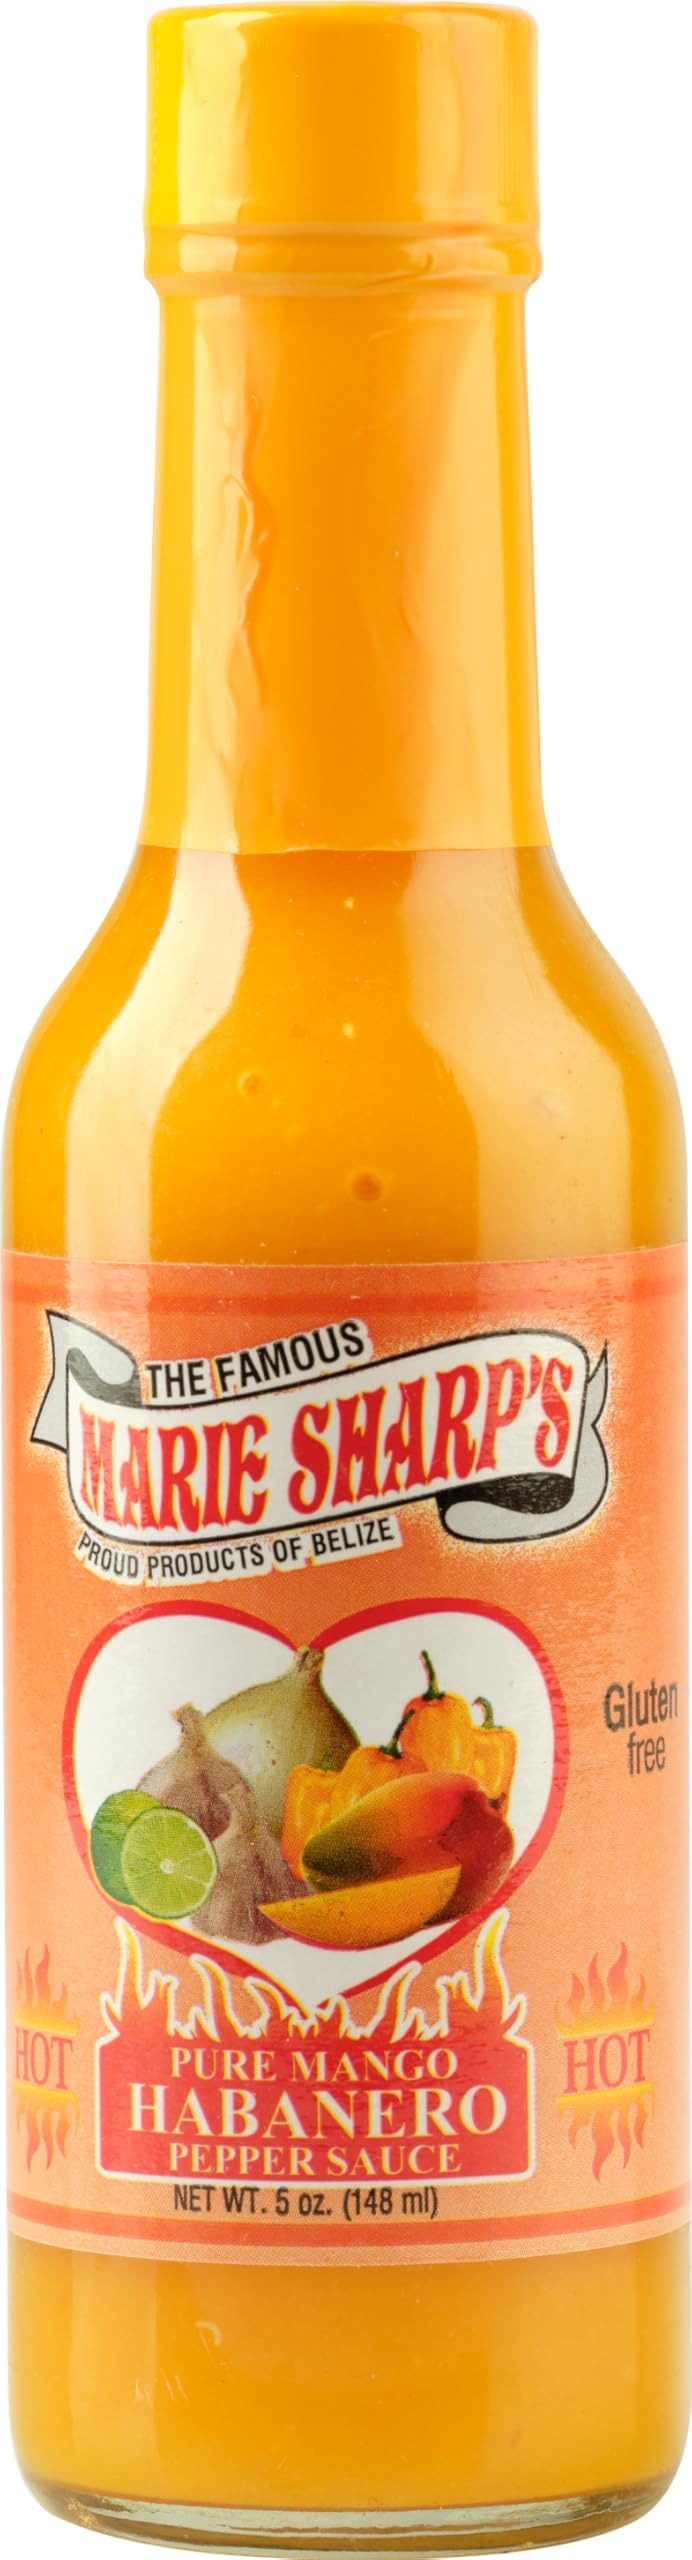
Item Name: Marie Sharp's Pure Mango Habanero Pepper Sauce, 5 oz
Product Description: Marie Sharp's Pure Mango Habañero Pepper Sauce - This sauce features a super fresh mango flavor up front, with a medium Habañero heat and a tangy lime finish. The perfect balance between flavor and heat. Great for fish or shrimp tacos and rice or chicken dishes!!!
Value: 5.0
Unit: Fl Oz

Price: 12